Divorce

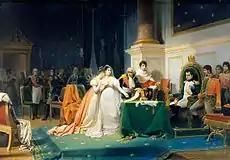
Joséphine, first wife of Napoleon, obtained the civil dissolution of her marriage under the Napoleonic Code of 1804.

The move towards secularisation and liberalisation was reinforced by the individualistic and secular ideals of the Enlightenment. The Enlightened absolutist, King Frederick II ("the Great") of Prussia decreed a new divorce law in 1752, in which marriage was declared to be a purely private concern, allowing divorce to be granted on the basis of mutual consent. This new attitude heavily influenced the law in neighbouring Austria under Emperor Joseph II, where it was applied to all non-Catholic Imperial subjects. Divorce was legalised in France after the French Revolution on a similar basis, although the legal order of the ancien regime was reinstated at the Bourbon restoration of 1816. The trend in Europe throughout the 19th century, was one of increased liberalisation; by the mid-19th century, divorce was generally granted by civil courts in the case of adultery.